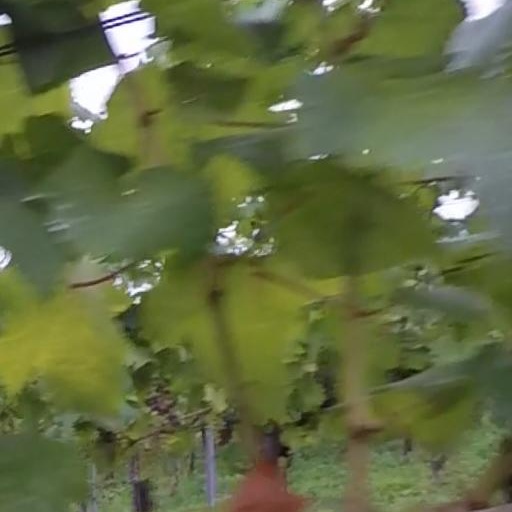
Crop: grape